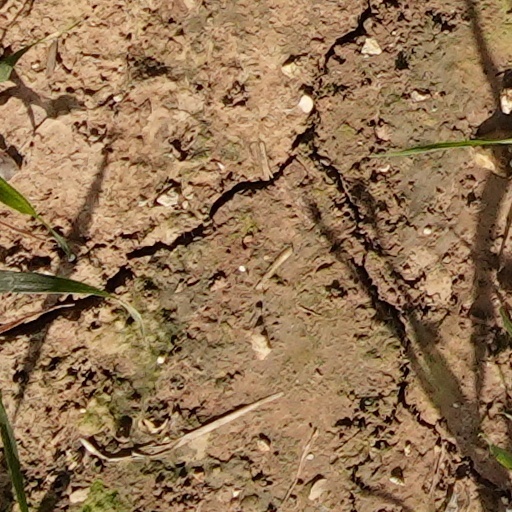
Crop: wheat